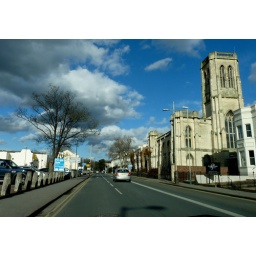
Evesham road, Cheltenham , home of gold cup horse racing which takes place in march